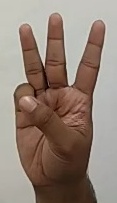
ASL sign: 6